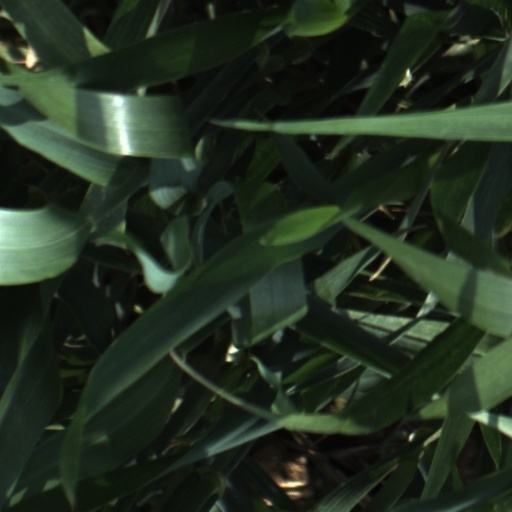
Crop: wheat